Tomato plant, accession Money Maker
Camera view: bottom (45 deg); turntable rotation: 180 degrees
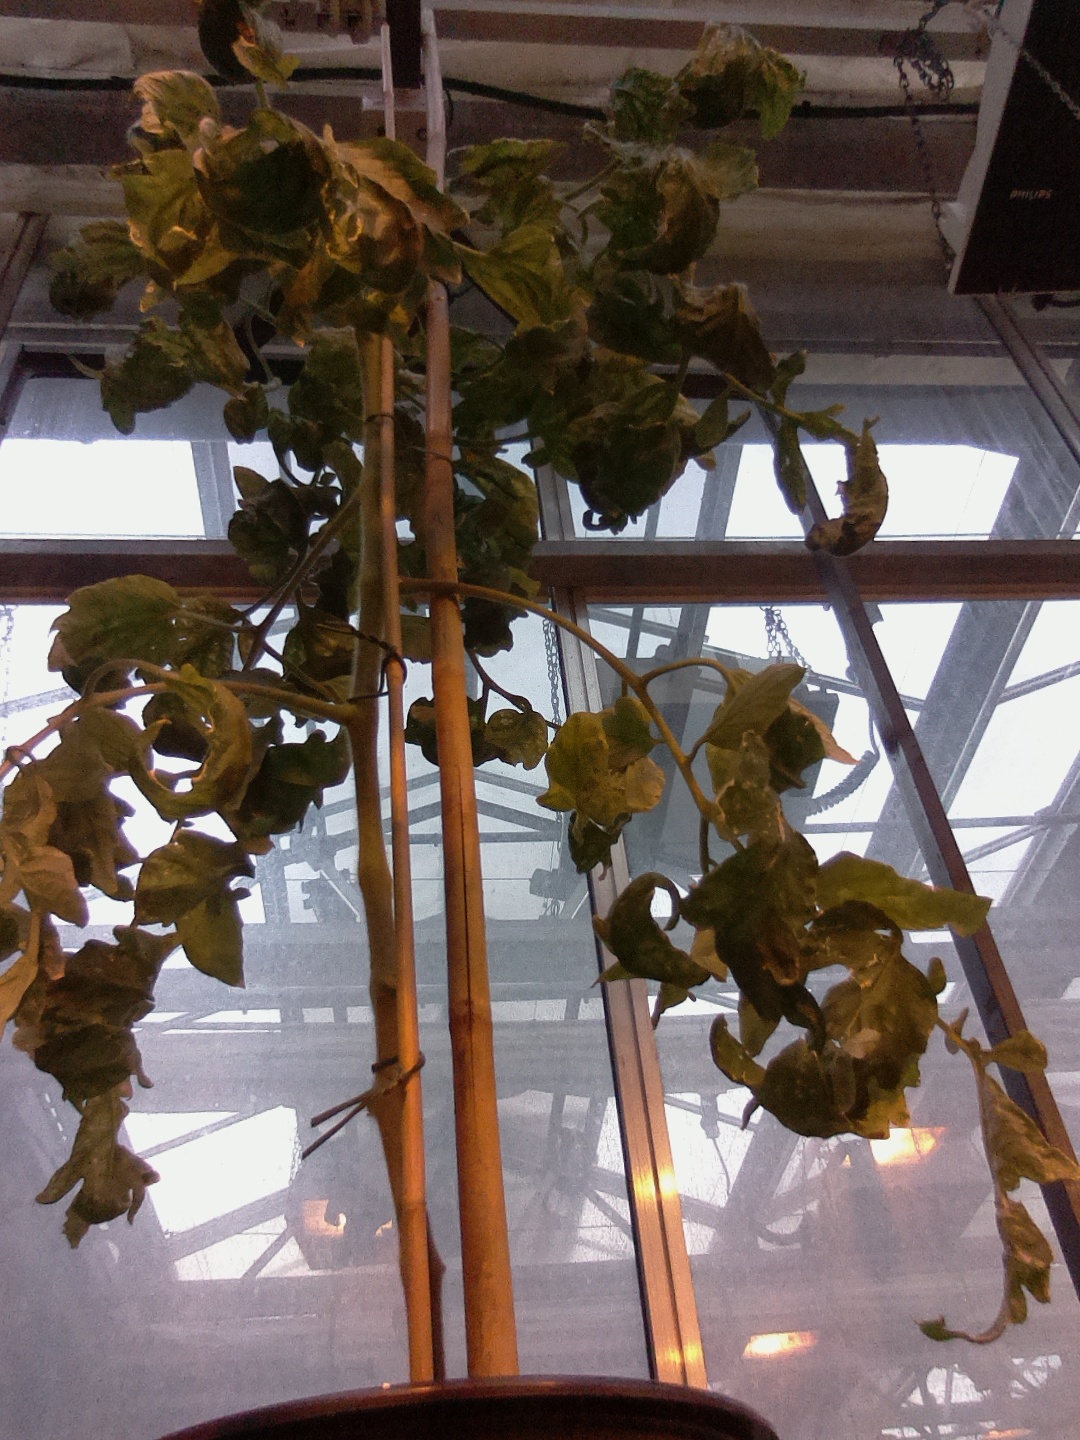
BBCH growth stage 29: 90%-100% Side shoots formed